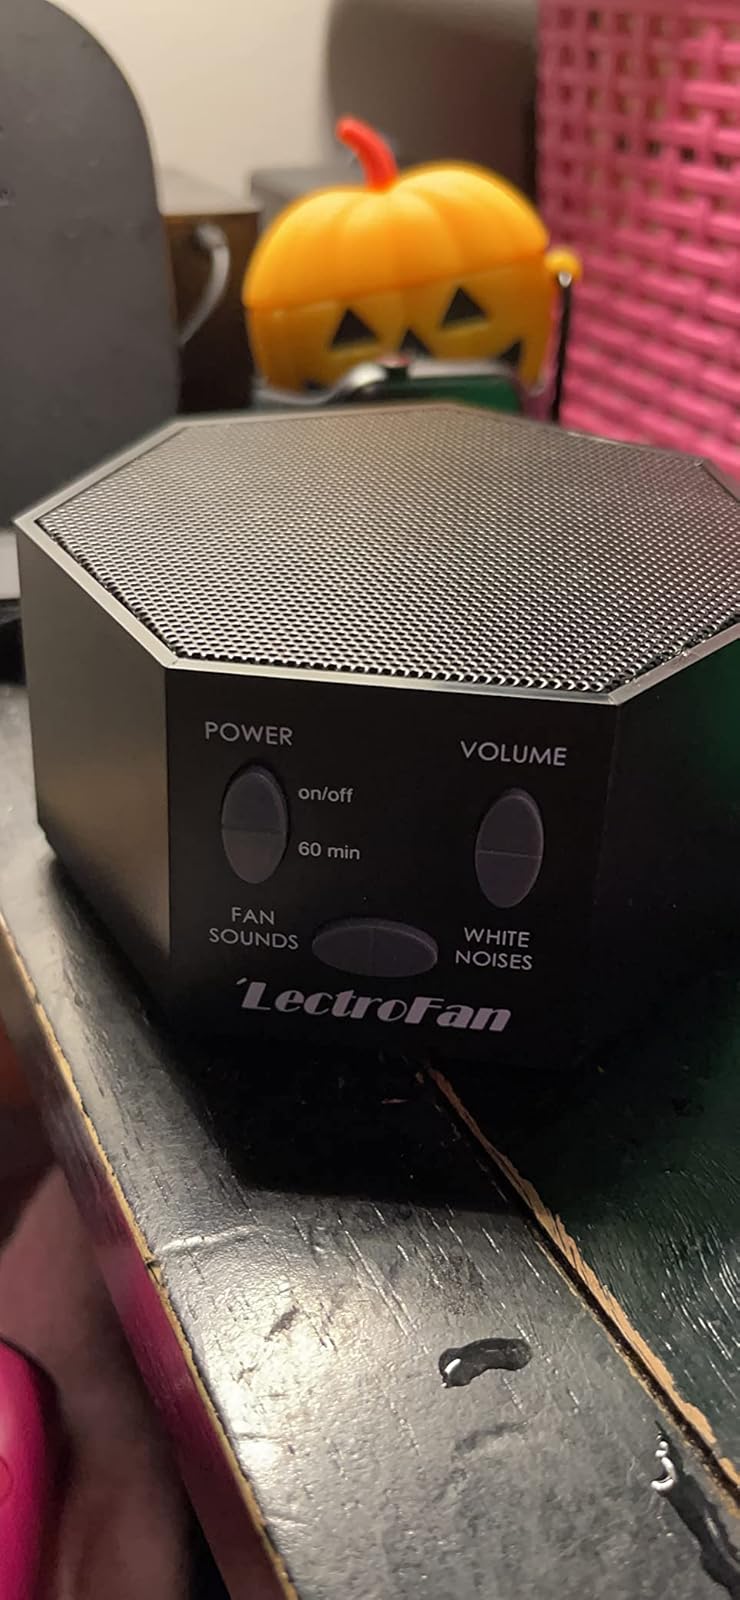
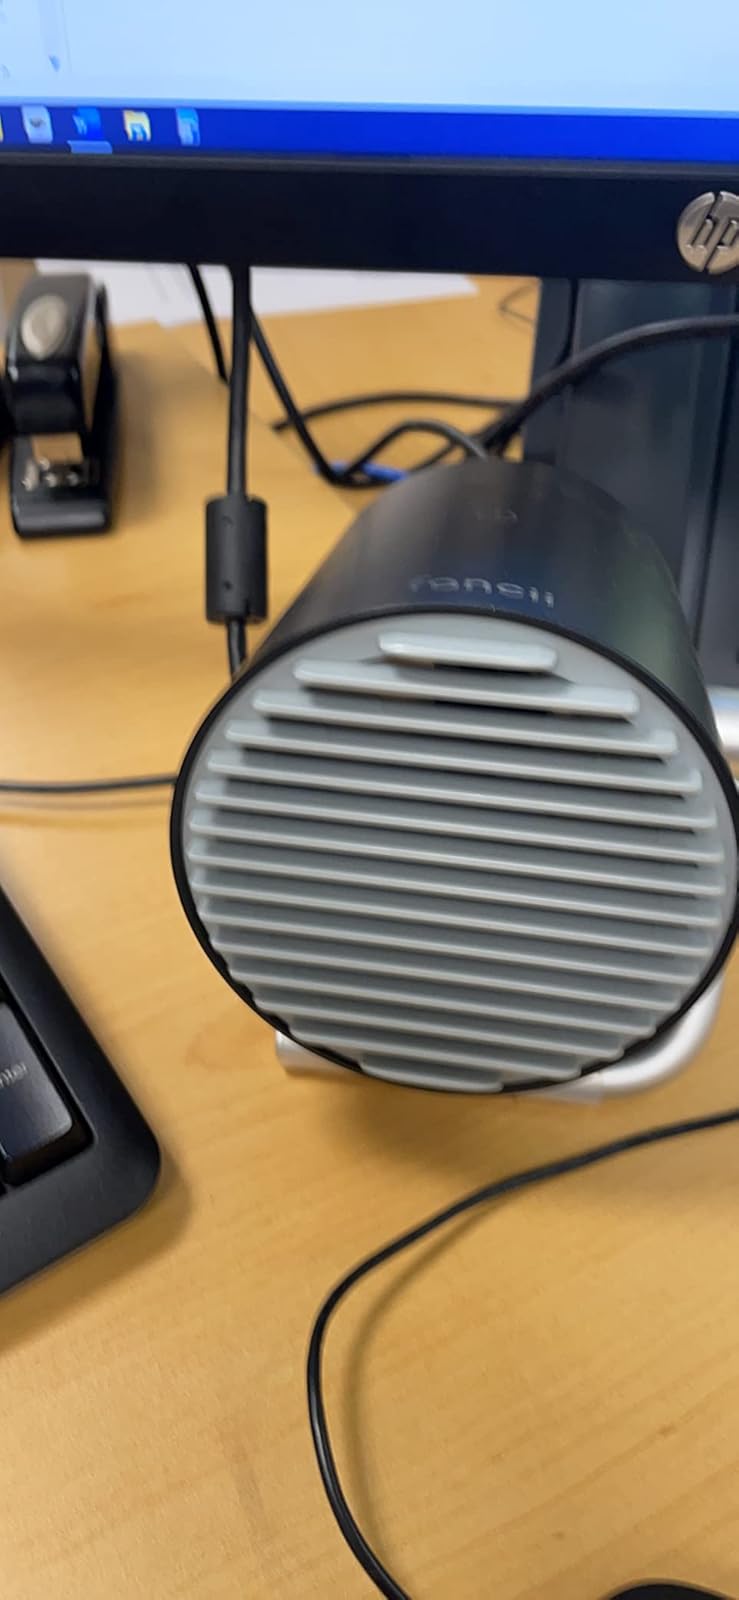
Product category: fan
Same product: no